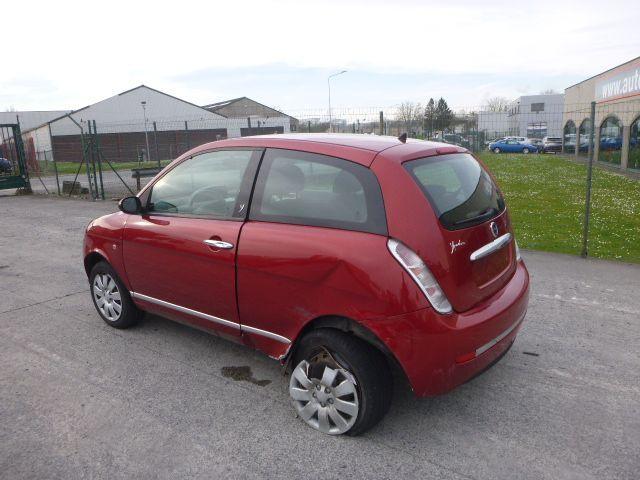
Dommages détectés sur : aile avant gauche, aile arrière gauche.
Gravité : majeur